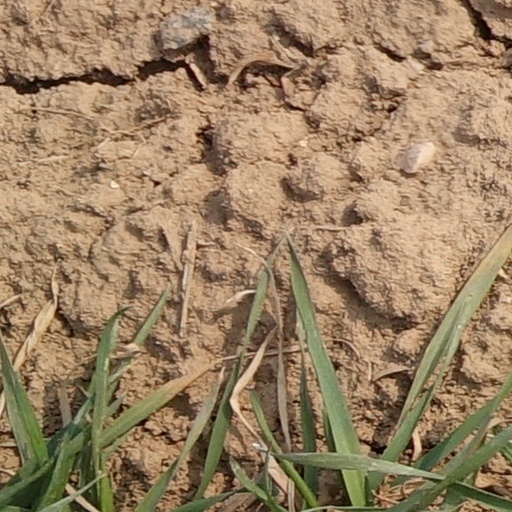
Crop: wheat